Ora (marque)

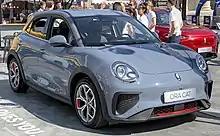
Ora Cat GT at IAA 2021

Great Wall Motors announced the creation of the new Ora brand, dedicated to a new line of electric cars, in May 2018. At the time, the brand was launched with two initial models: the crossover iQ5 (later iQ) and city car R1 (later Black Cat). Sales of the iQ officially kicked off the brand in August 2018. The third Ora model R2 (later White Cat) was first previewed in June 2019, with production officially beginning in July 2020.